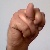
The image shows a hand gesture representing the letter 'N' in Indian Sign Language.